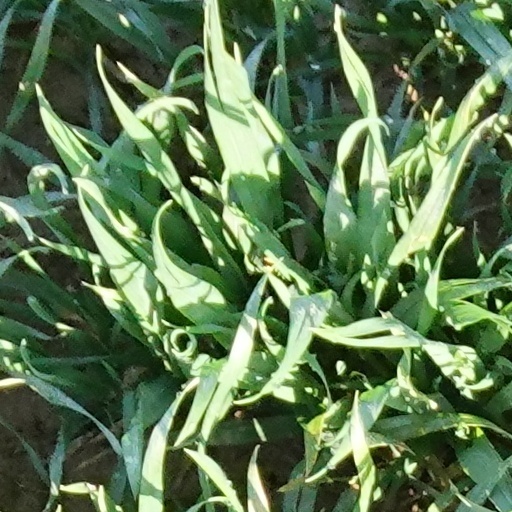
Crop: wheat